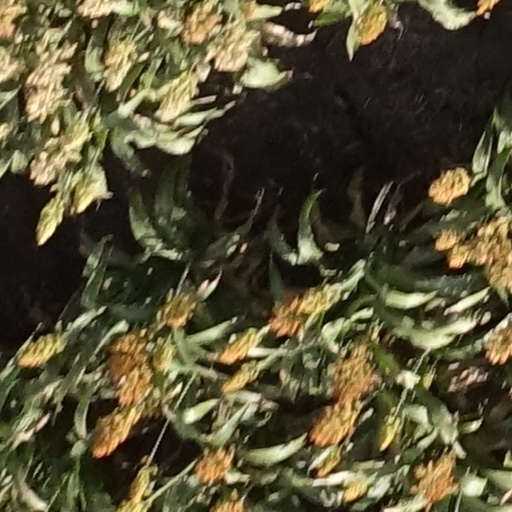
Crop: sorghum